Night After Night (film)

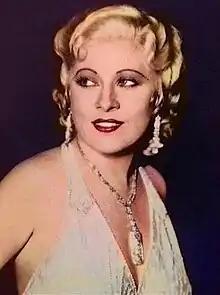
Mae West in publicity photo for "Night After Night"

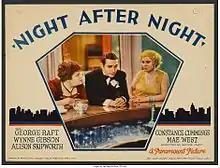
Lobby card

West portrays a fictionalized version of Texas Guinan. The film is primarily remembered as the launching pad for her career. Raft campaigned to cast his friend and former employer Guinan herself but the studio opted for West since she was nine years younger. Raft believed that the part would have launched a major film career for Guinan (then aged 48), which proved to be the case for West instead. West was reportedly a fan of Guinan and incorporated some of the flamboyant Guinan's ideas into her own acts.